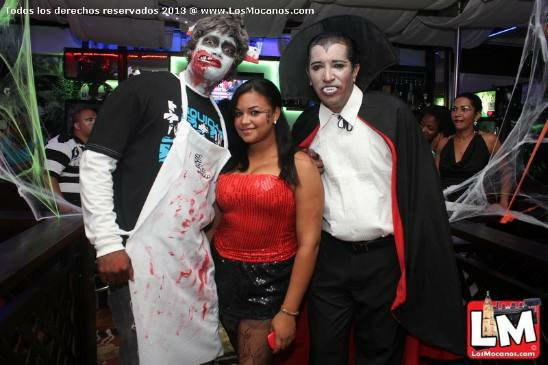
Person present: Yes